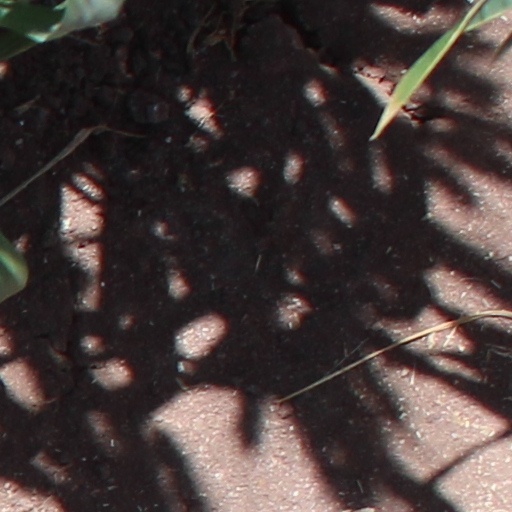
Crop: wheat